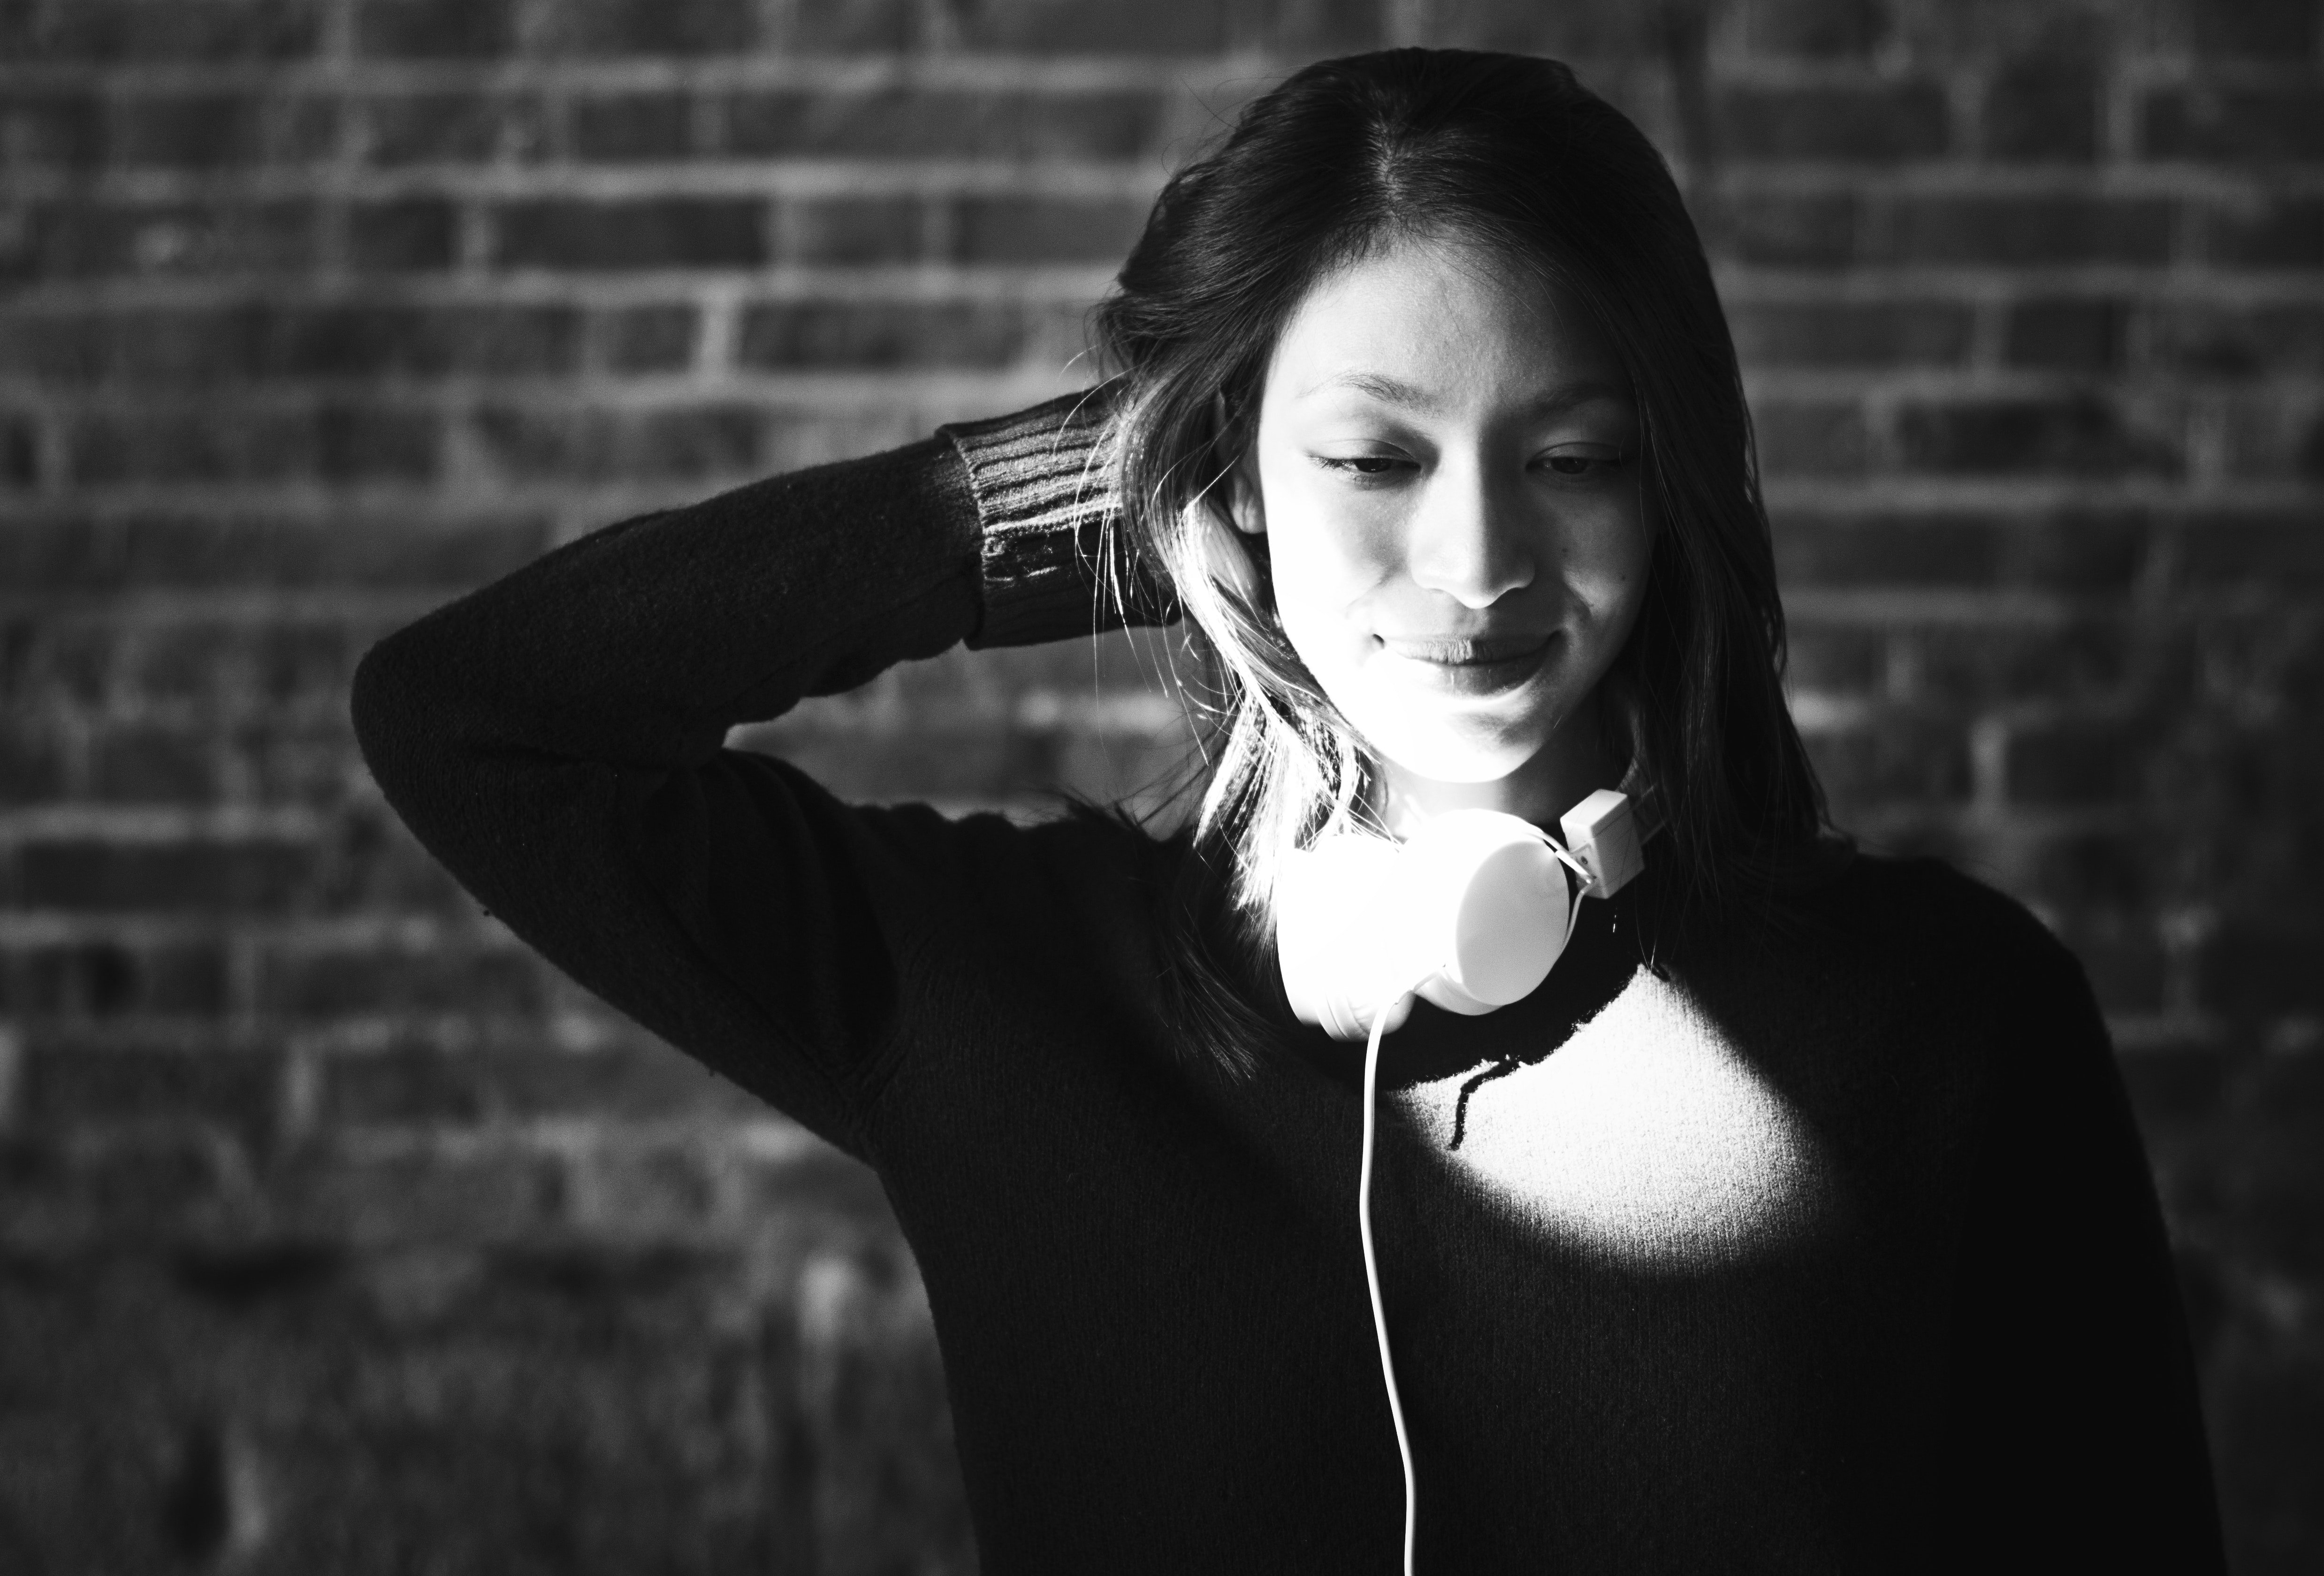
black, photograph, person, black and white, beauty, girl, photography, lady, monochrome photography, darkness, black hair, human, microphone, portrait, monochrome, model, film noir, flash photography, audio, photo shoot, smile, portrait photography